Kate Forbes

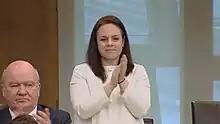
Forbes on the SNP backbenches, March 2023

On 17 February 2020, Forbes was appointed Cabinet Secretary for Finance—the first woman to hold the post. In the 2021 Scottish Parliament election, she was re-elected with a majority of 15,681 votes, 7,000 more than in the previous election. Sturgeon formed her third administration and re-appointed Forbes as Finance Secretary, with economy added to her portfolio, as Cabinet Secretary for Finance and the Economy.